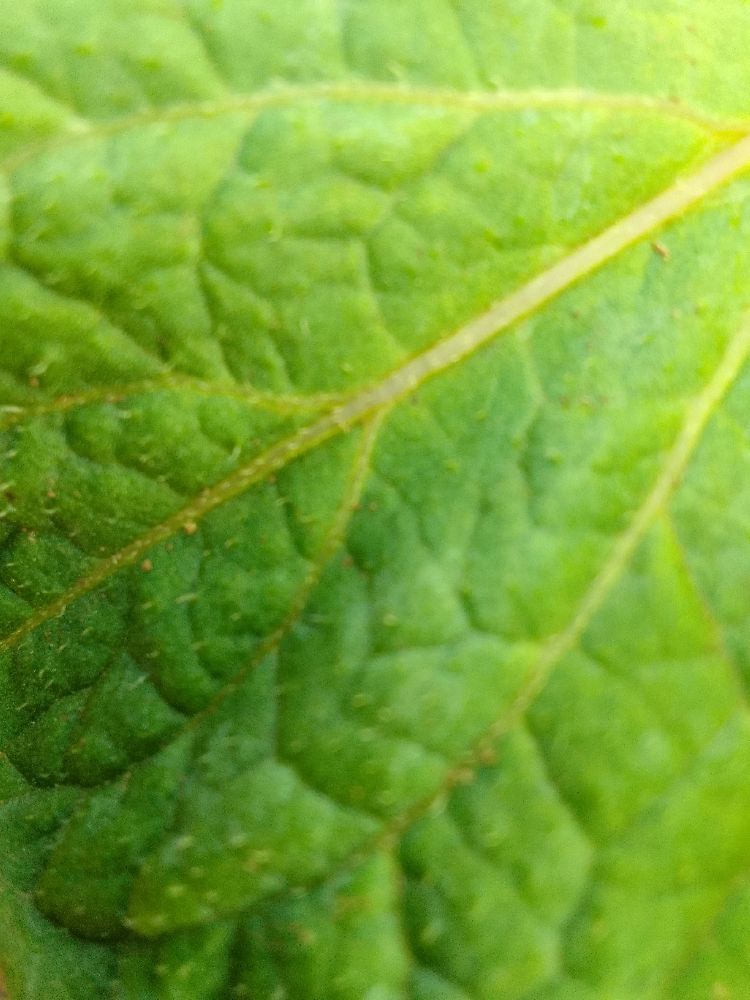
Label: Healthy